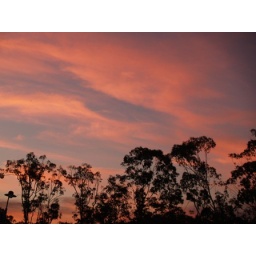
Sunset in the street where we are currently building our house April 08.Taken by Michelle